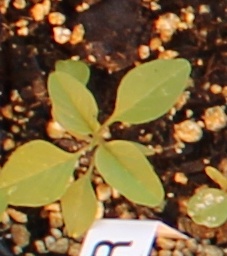
Label: Palmer Amaranth